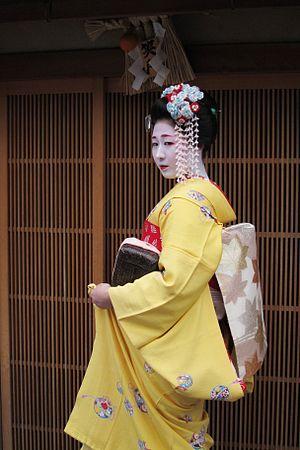
Une maiko est une apprentie geisha dans l'ouest du Japon, en particulier à Kyoto. Son emploi consiste à chanter, danser et jouer du shamisen, pour les visiteurs à l'occasion des fêtes. Les maiko sont généralement âgées de 15 à 20 ans et deviennent geishas après avoir appris à danser le buyō, à jouer du shamisen et avoir appris le Kyō-kotoba, quelles que soient leurs origines.